1893 Colorado women's suffrage referendum

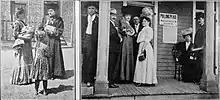
Men and women outside a polling station in Colorado 1893.

On November 7, 1893, a referendum on women's suffrage was held in Colorado that secured women's voting rights. Subsequently, Colorado became the first American state to enact women's suffrage by popular referendum. The act granted women the right to vote "in the same manner in all respects as male persons are."